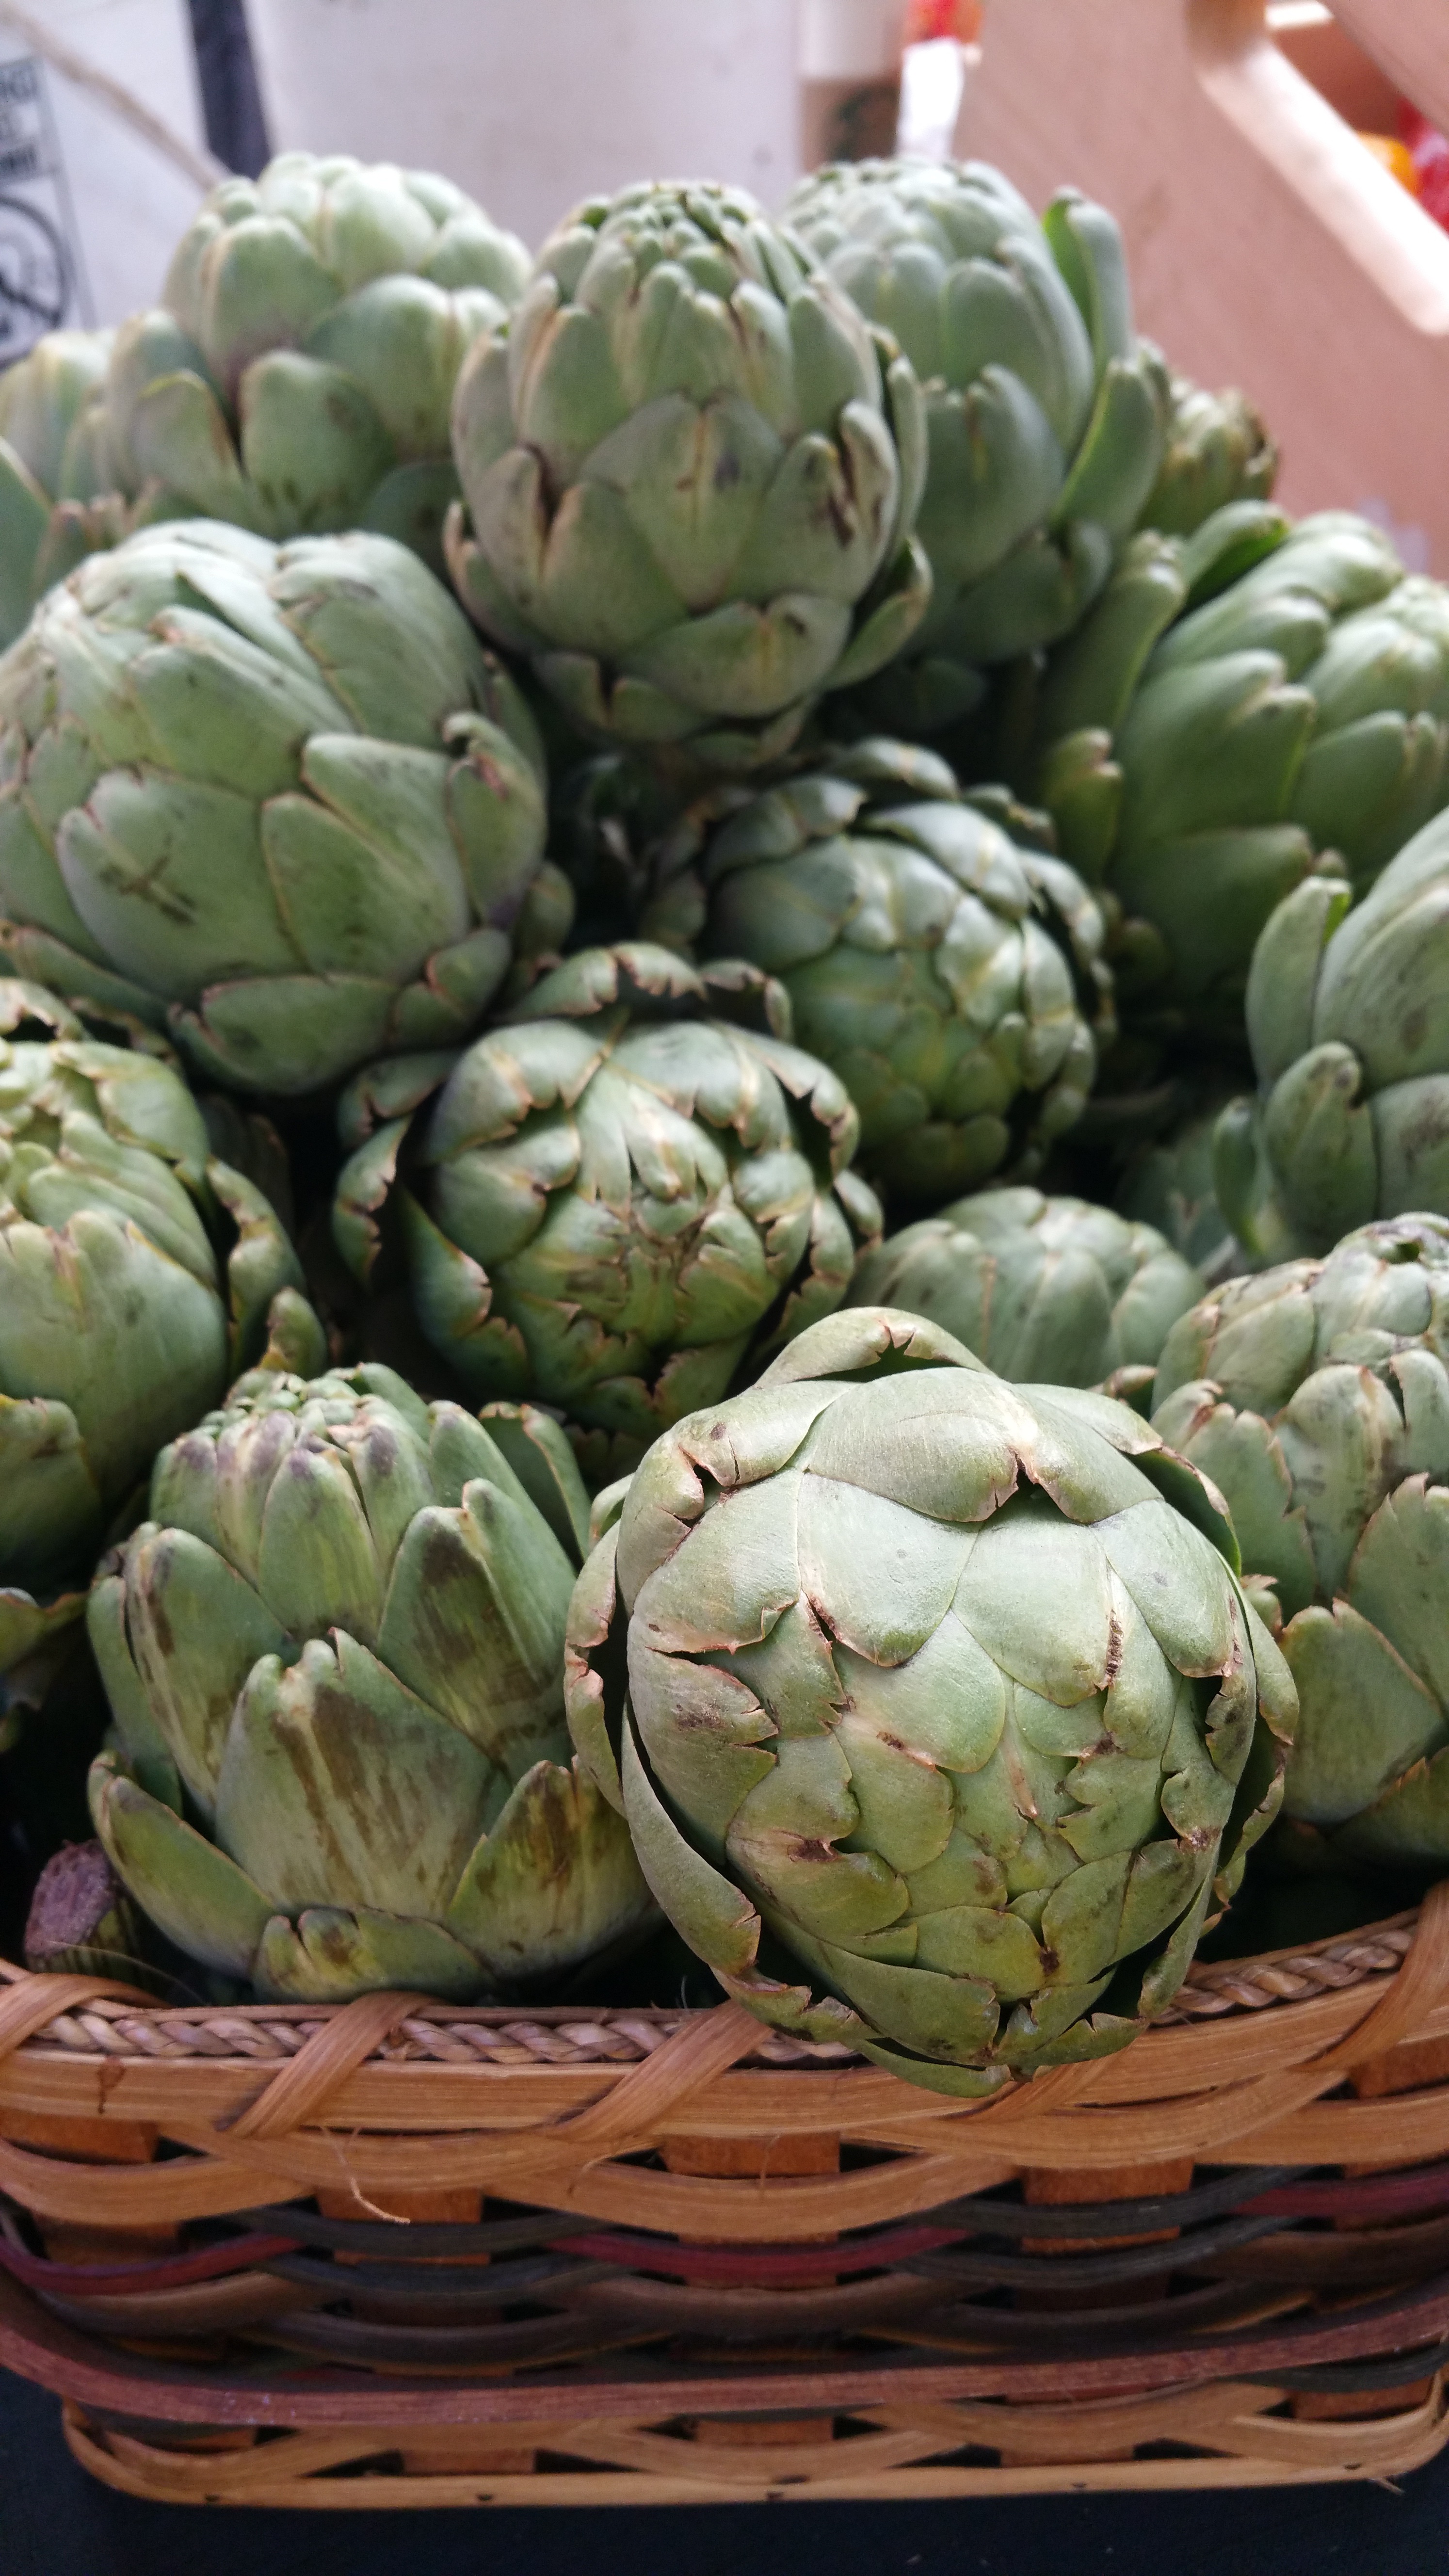
plant, flower, ripe, food, green, harvest, cooking, ingredient, produce, vegetable, natural, fresh, botany, agriculture, lifestyle, gourmet, healthy, eat, delicious, freshness, cut, artichoke, nutrition, vegetarian, thistle, raw, diet, flowering plant, daisy family, artichokes, asterales, land plant